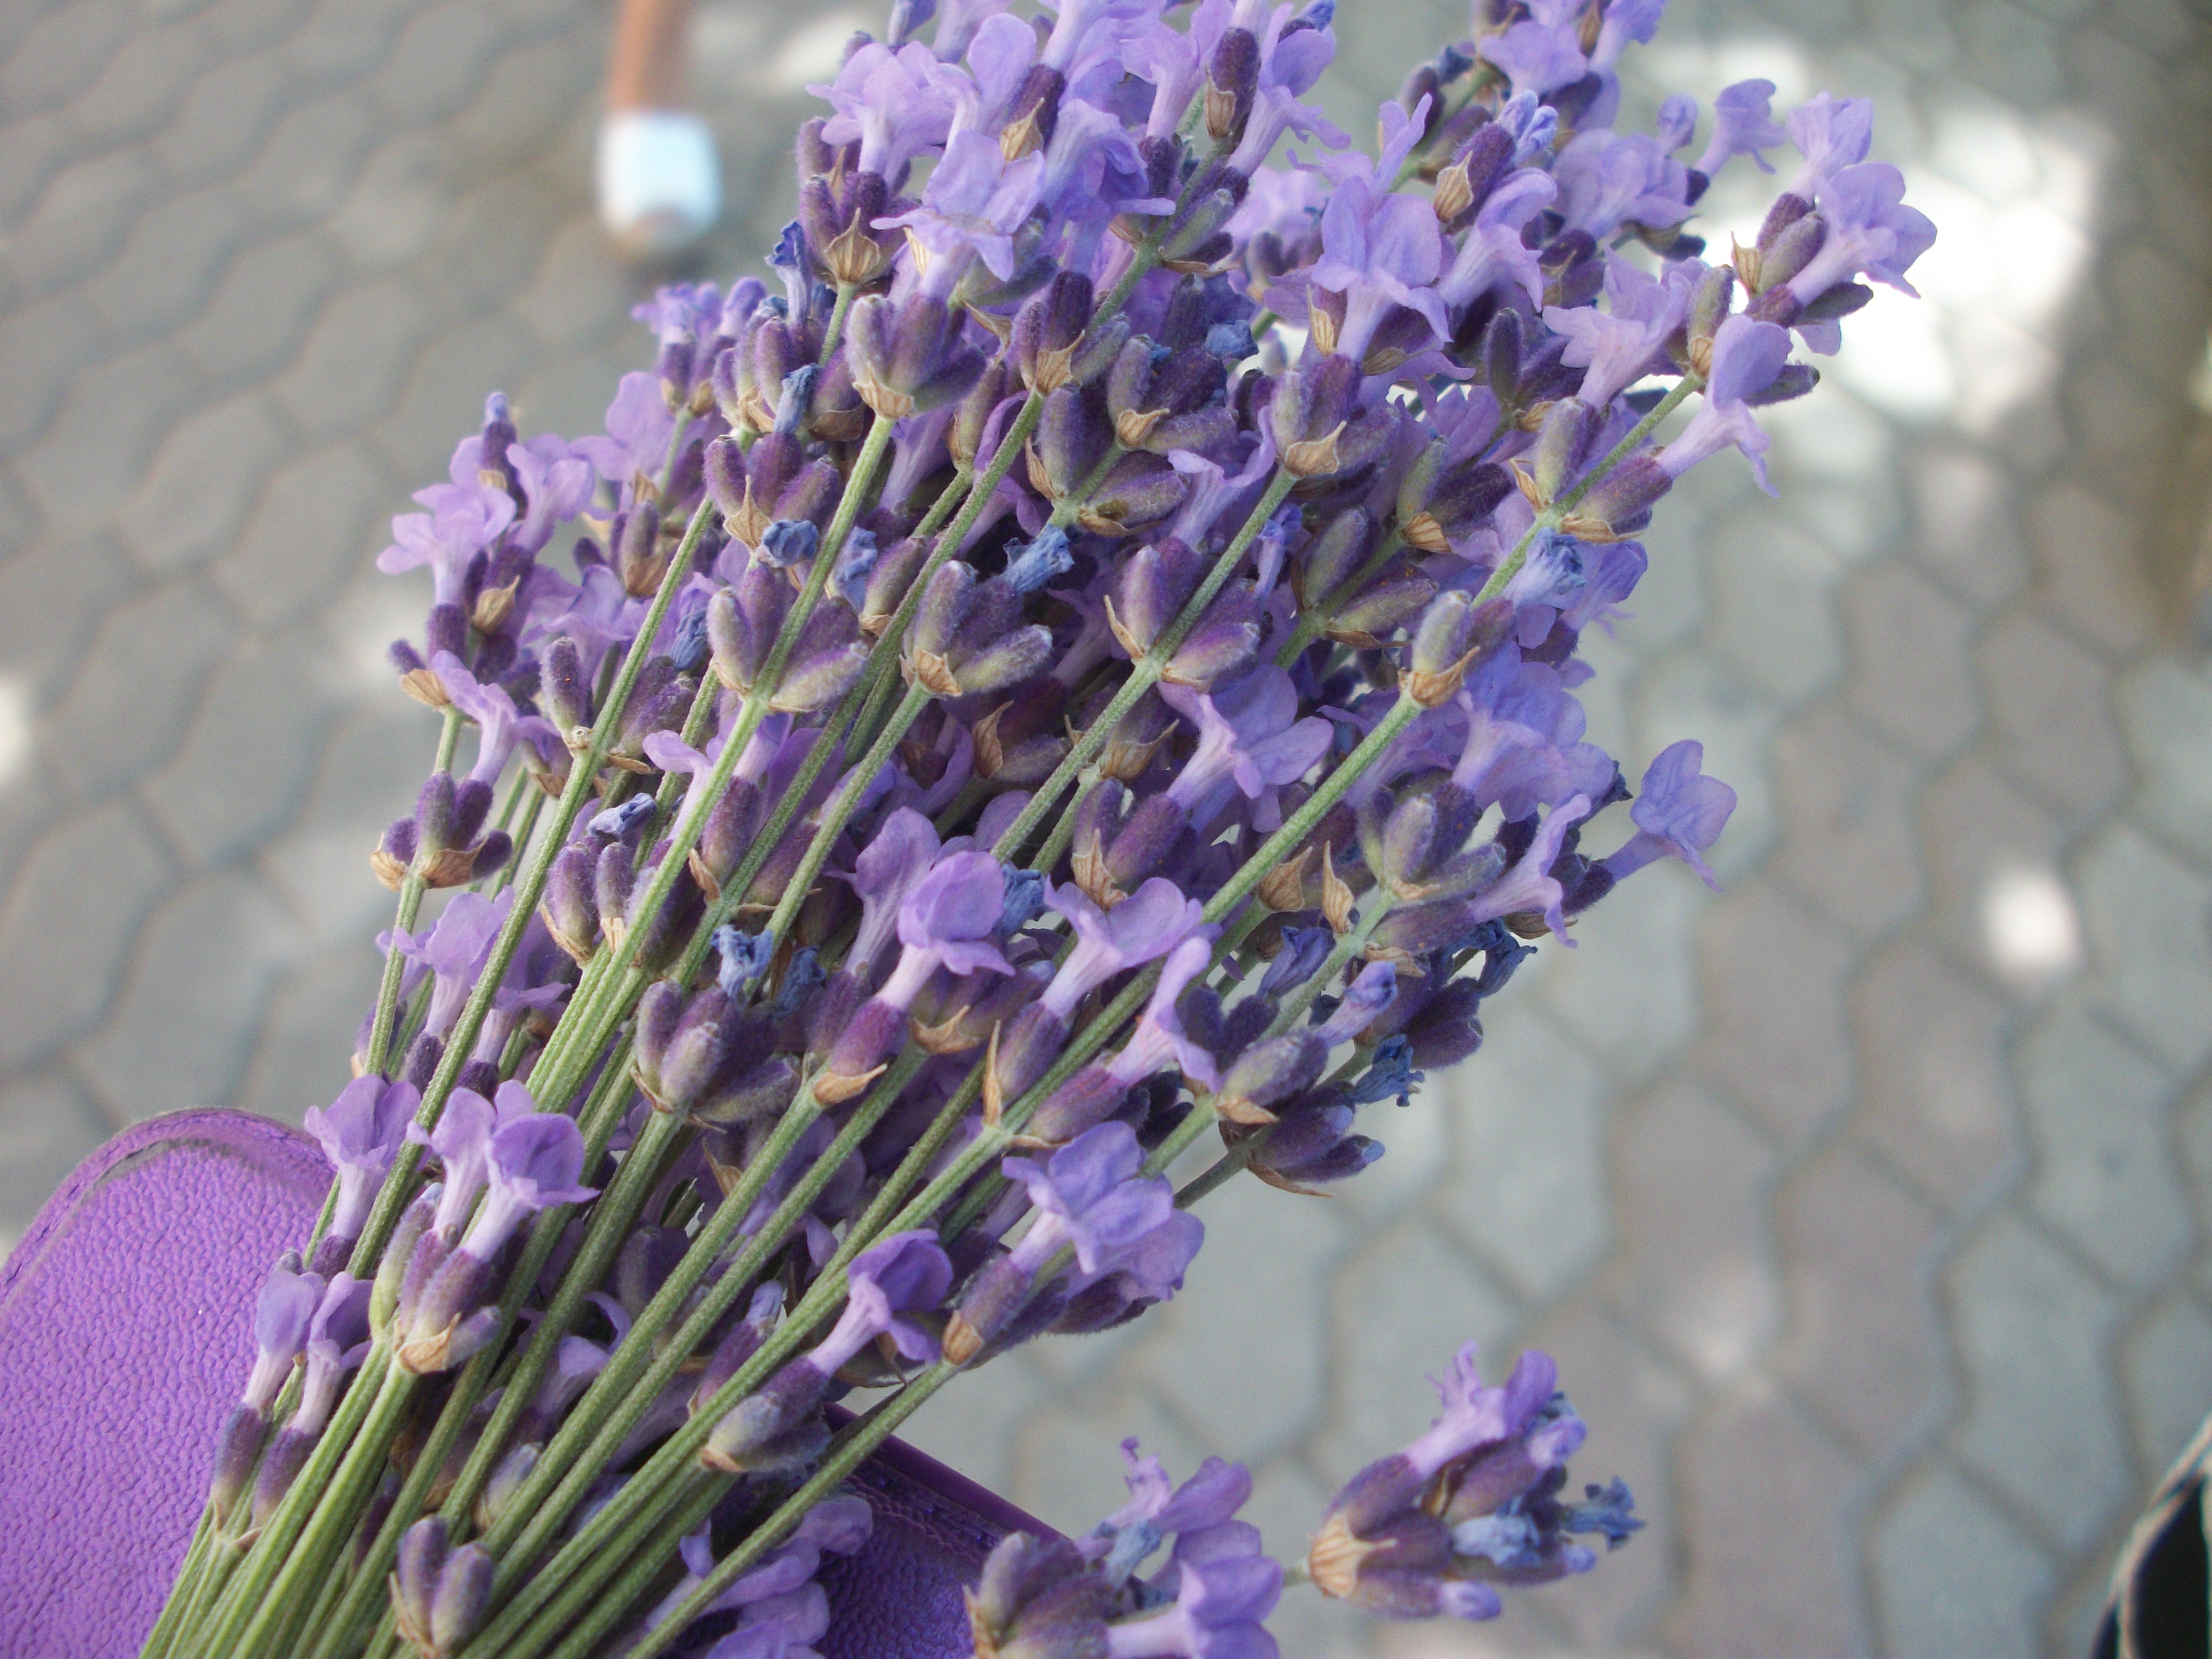
beautiful, flowers, nature, lavender, flower, plant, english lavender, flowering plant, purple, violet, violet family, spring, bellflower family